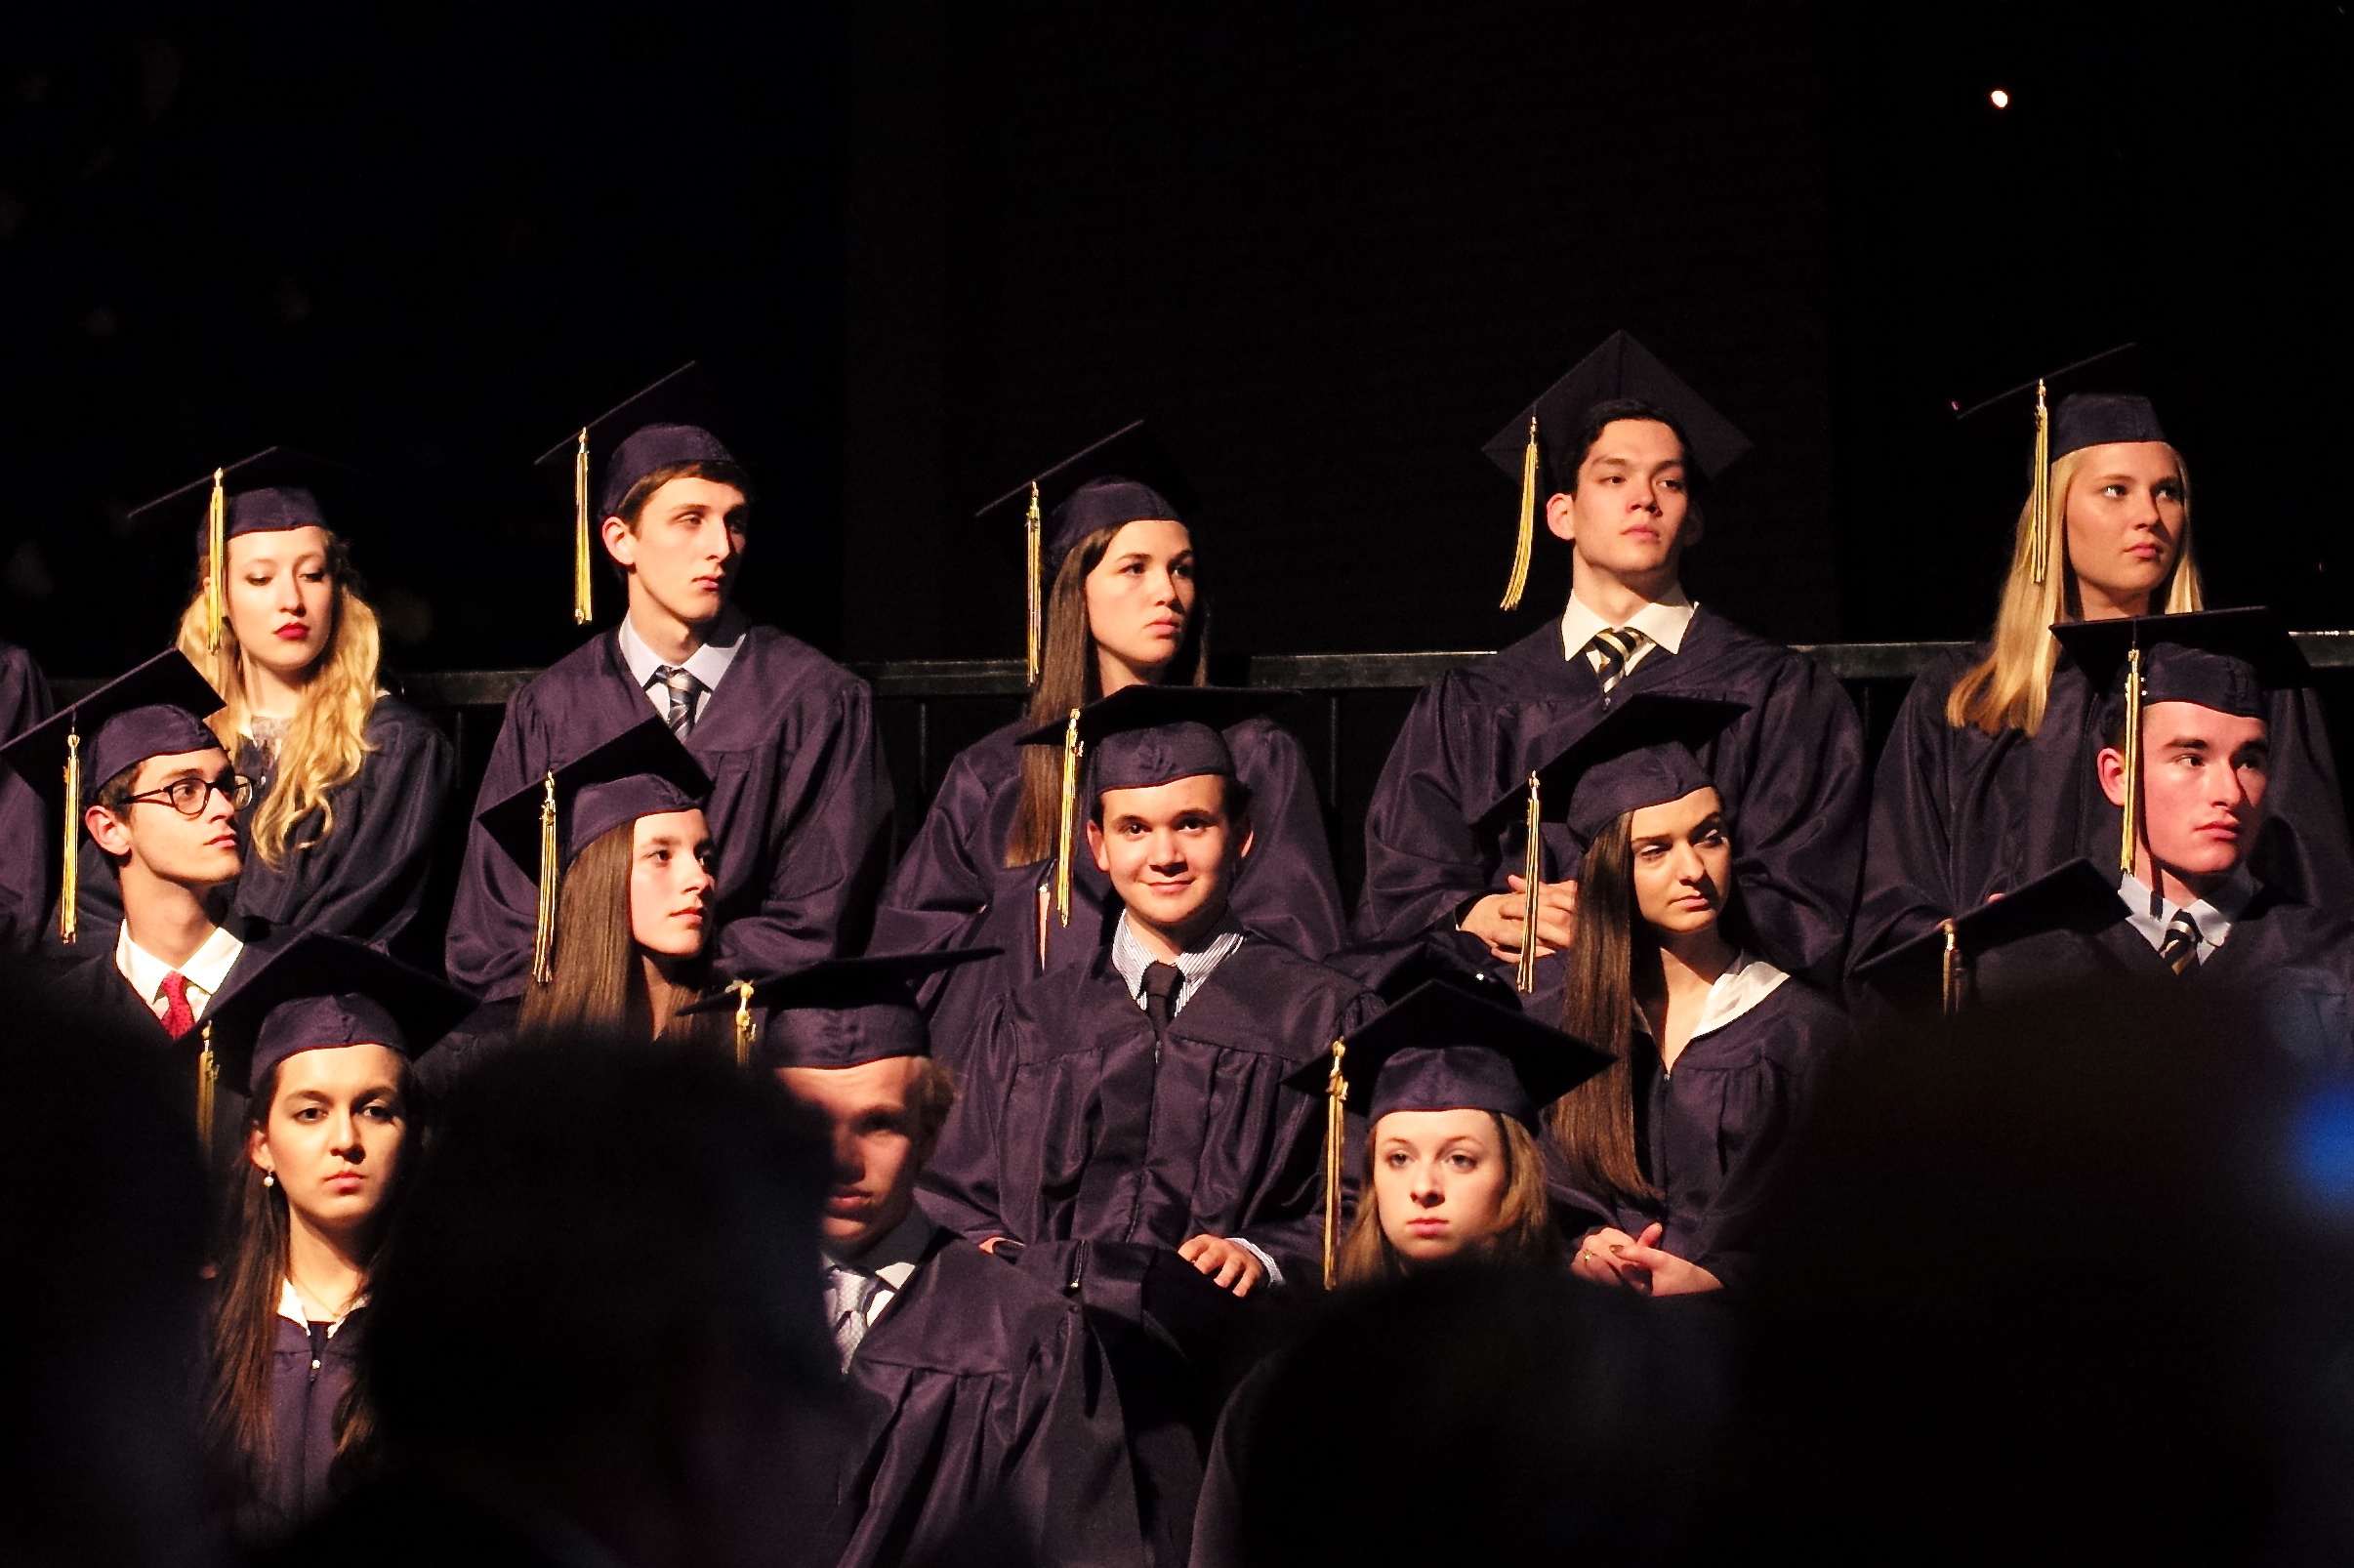
europe, high, ash, ceremony, m, f14, students, 50, school, event, leica, 240, summilux, graduation, typ, diploma, graduates, capandgown, musical theatre